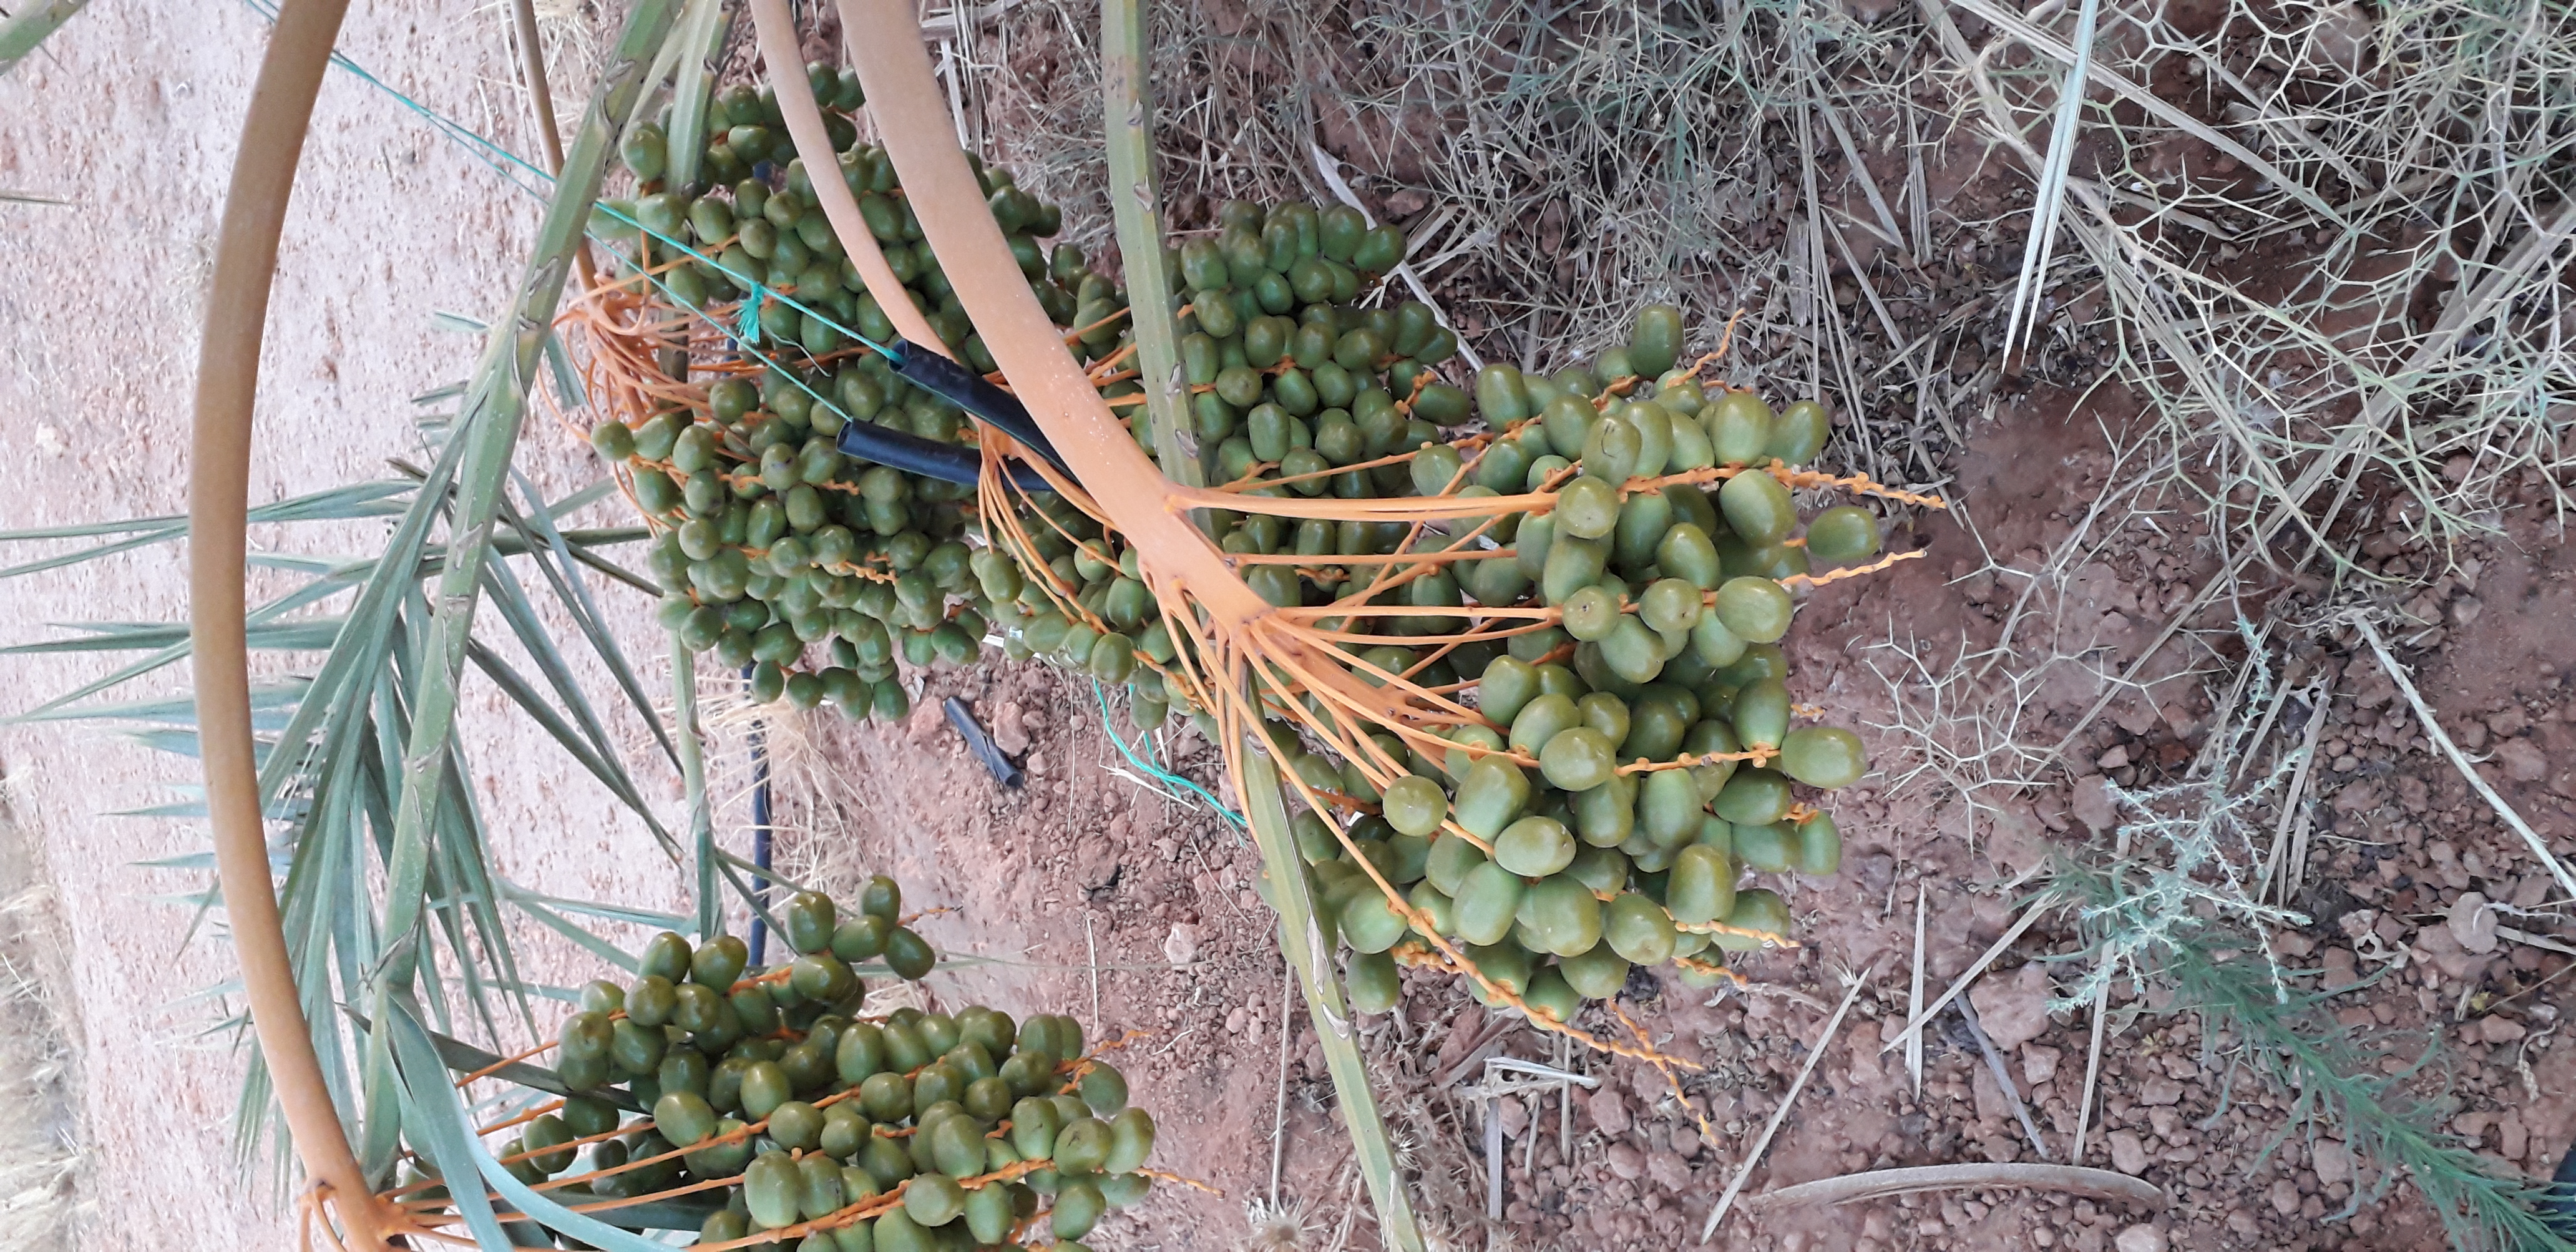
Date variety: Boufagous